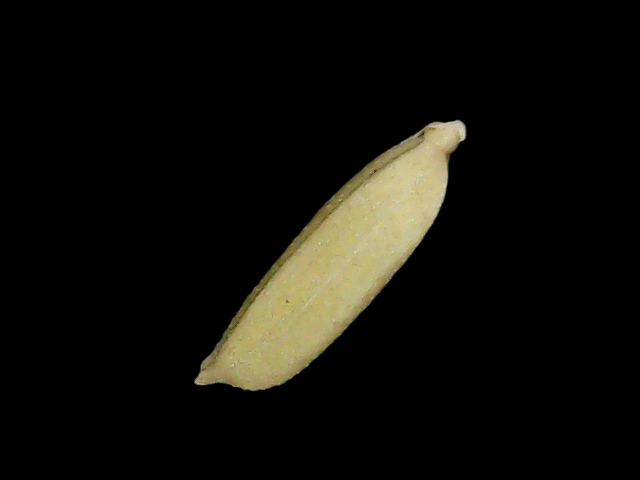
Rice variety: Bd85